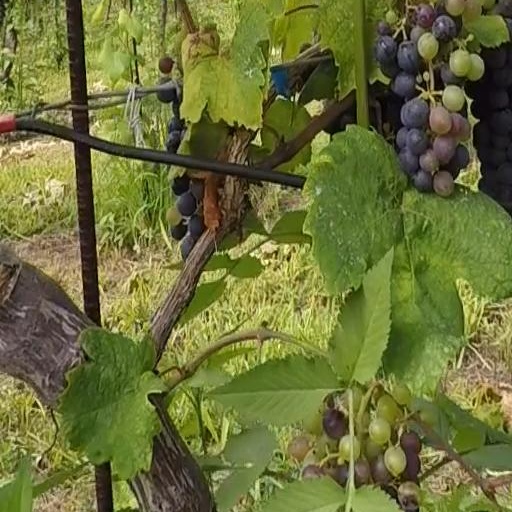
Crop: grape